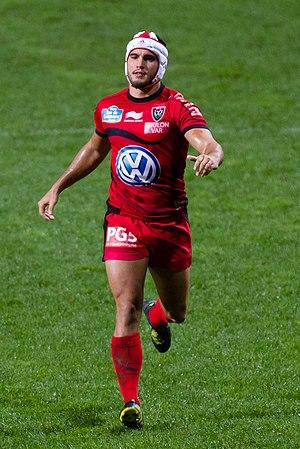
Alexis Palisson, né le 9 septembre 1987 à Montauban, est un joueur de rugby à XV évoluant au poste d'ailier et d'arrière. International français, il joue au CA Brive, au RC Toulon, au Stade toulousain, au Lyon OU, au Stade français puis au Colomiers rugby.